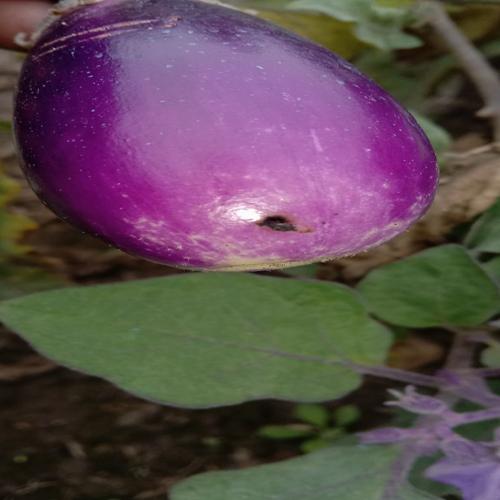
Label: Shoot and Fruit Borer